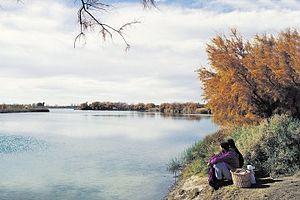
La province de Mendoza est une province de l'Argentine située à l'ouest du pays. Elle est limitrophe de la province de San Juan au nord, de San Luis à l'est, de La Pampa et Neuquén au sud et du Chili à l'ouest. Elle est typiquement une province andine. Avec les provinces de San Juan et de San Luis, la province de Mendoza fait partie de la région de Cuyo.